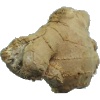
Label: Ginger Root 1